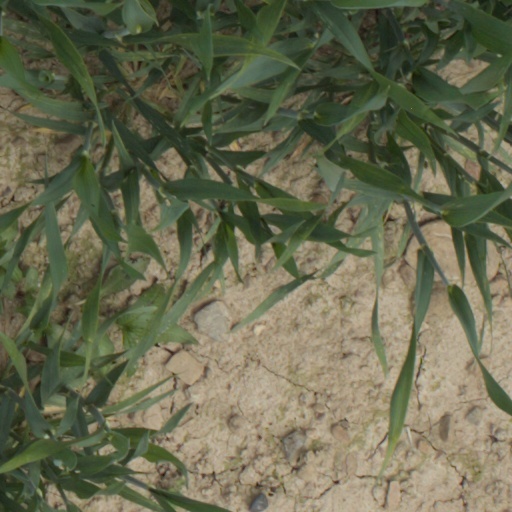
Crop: wheat